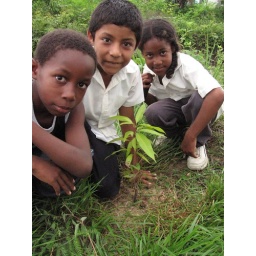
Bak tu Neecha (&amp;quot;Back to Nature&amp;quot; in Creole) group planting fruit trees near La Democracia, Belize.